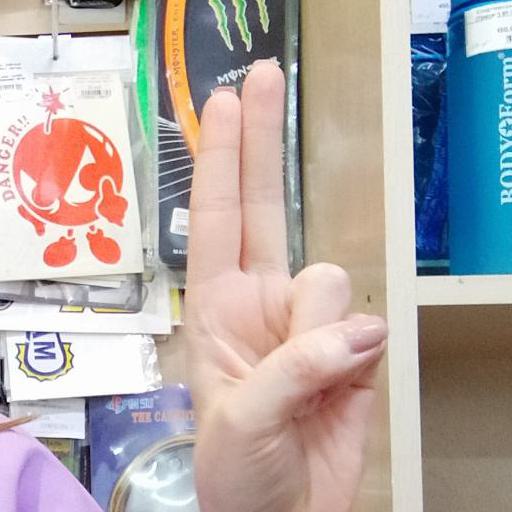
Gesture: two_up